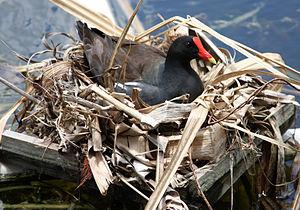
Poule d'eau (Gallinula galeata), femelle sur son nid, Margate, Floride